The Kingston Trio

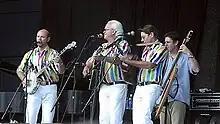
The Kingston Trio in 2003: George Grove, Bob Shane, Bobby Haworth (bassist Paul Gabrielson).

More than twenty years had passed since Dave Guard had left the group, but residual tension surfaced between Guard and Shane in a preview article in "The Wall Street Journal" that appeared in March 1982 in advance of the national broadcast of the taped show. Guard implicitly disparaged Shane's current group, and Shane asserted a distaste for performing again with Guard, who had spent the intervening decades living and performing in Australia, touring sporadically as a soloist, and writing about and teaching music. Despite the unpleasantness, Shane and Guard reconciled to a large degree (even to the point of planning a possible reunion tour) prior to Guard's death at age 56 from lymphoma nine years later in March 1991.